Battle of Britain Day

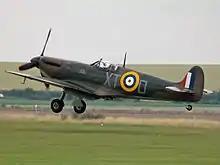
Spitfire IIA. Although a slightly later variant, its outward appearance was identical to the Mk. I, the mainstay Spitfire of 1940.

The offensive got under way at 10:10 in the morning. Major Alois Lindmayr, (Group Commander) of I./KG 76, led the entire formation. Lindmayr was an experienced combat veteran, having won the Knight's Cross of the Iron Cross for his effective low-level attacks in France. III./ (KG 76) took off with 19 Do 17s from their base at Cormeilles-en-Vexin. At the same time, to the north, I./KG 76 took off. Usually a (Group) could field 27 bombers. After weeks of attrition, I./KG 76 could put up only eight Do 17s: the had to field two to do the work of one. Most of the Dorniers were in bad shape, worn down by intensive operations. The two groups rendezvoused at Amiens then proceeded to Cap Gris Nez to pick up their Bf 109 fighter escort. The attacks on Britain had caused heavy losses to the ; German crews and experimented with innovative ways to defend themselves. One pilot, Rolf Heitsch, had his Dornier fitted with an infantry flame thrower in its tail. If it failed to down a fighter that got too close, it might drive the enemy off: if it worked, it could be fitted to other bombers. After take-off, the formation broke up in cloud and was delayed for 10 minutes to allow reforming. Two bombers failed to do so and returned to base.